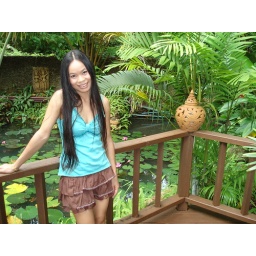
the 4 floor of the hotel on the mountain. and have swimmimg pool beautiful tree in the gardens.